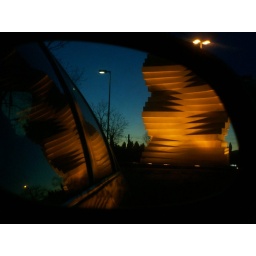
no post work... just a reflection of the articulating wall in the passenger mirror and the back window.